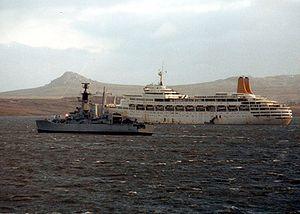
La capitulation argentine du 14 juin 1982 marque la fin de la guerre des Malouines, le document est signé à Port Stanley, par le général de brigade argentine Mario Menéndez et par le Major General Jeremy Moore.
Un navire transport de troupes, comme son nom l'indique, est un bâtiment qui transporte des militaires aussi bien en temps de paix ou de guerre. Ce type de navire est comparable à un paquebot, mais il est conçu pour le transport de soldats. Ce type de navire n'est pas à confondre avec les chalands de débarquement ou avec un transport de chalands de débarquement.